Algal bloom

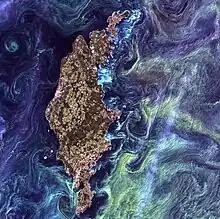
A satellite image of phytoplankton swirling around the Swedish island of Gotland in the Baltic Sea, 2005

A harmful algal bloom (HAB) is an algal bloom that causes negative impacts to other organisms via production of natural toxins, mechanical damage to other organisms, or by other means. The diversity of these HABs make them even harder to manage, and present many issues, especially to threatened coastal areas. HABs are often associated with large-scale marine mortality events and have been associated with various types of shellfish poisonings. Due to their negative economic and health impacts, HABs are often carefully monitored.